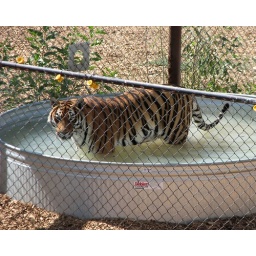
All the animals had big tanks full of water in their enclosure